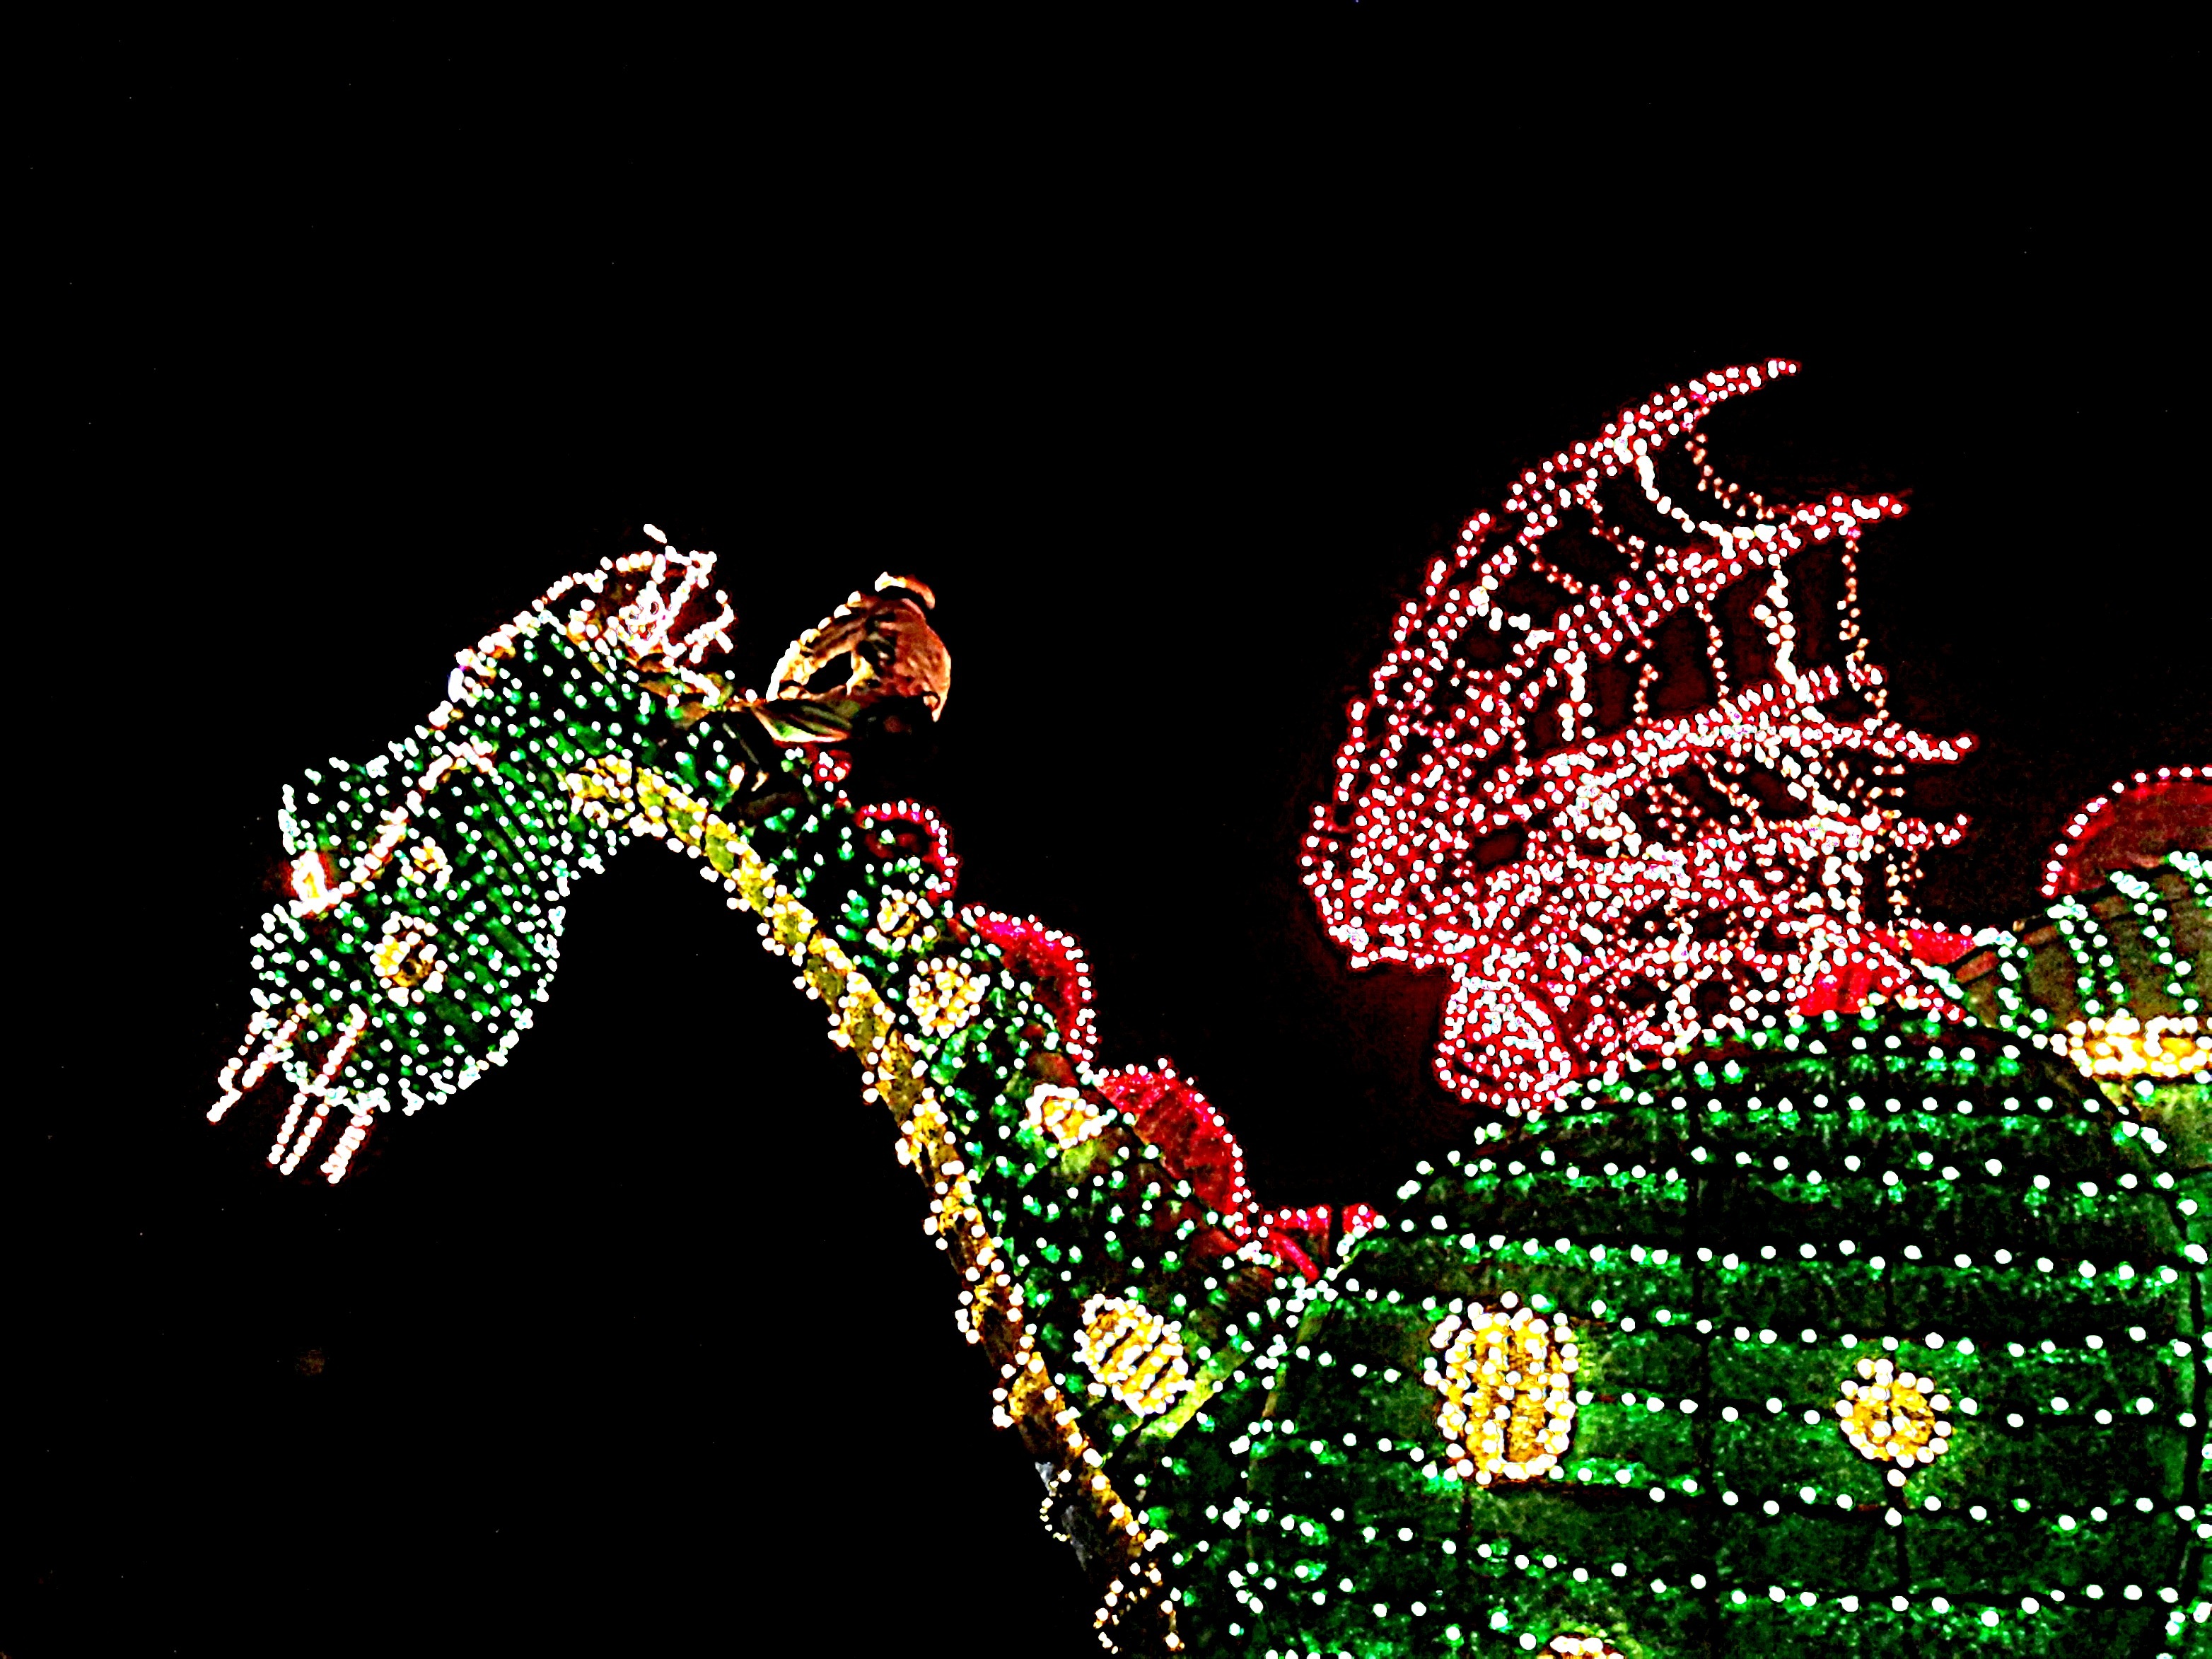
night, vacation, colorful, parade, christmas decoration, font, festival, lights, illustration, holidays, dragon, christmas lights, disney world, petes dragon, light parade, green lights, computer wallpaper